Stuart H. Walker

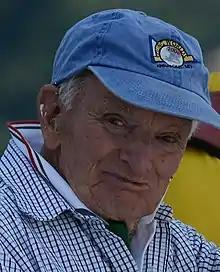
Walker in 2012

Stuart Hodge Walker (April 19, 1923 – November 12, 2018) was an American Olympic yachtsman, writer, and a professor of pediatrics. He competed as a sailor at the Olympic Games; won many national and international championships in different classes and wrote over ten books.